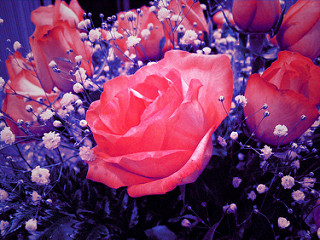
Flower: rose